Reba Z. Whittle

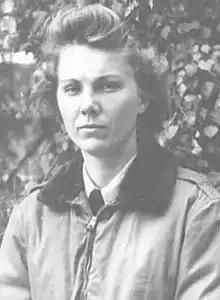
Whittle during her World War II service, circa 1944

First Lieutenant Reba Zitella Whittle (August 19, 1919 – January 26, 1981) was a member of the United States Army Nurse Corps during World War II. She became the only American military female prisoner of war in the European Theater after her casualty evacuation aircraft was shot down in September 1944.